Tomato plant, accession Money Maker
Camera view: bottom (45 deg); turntable rotation: 330 degrees
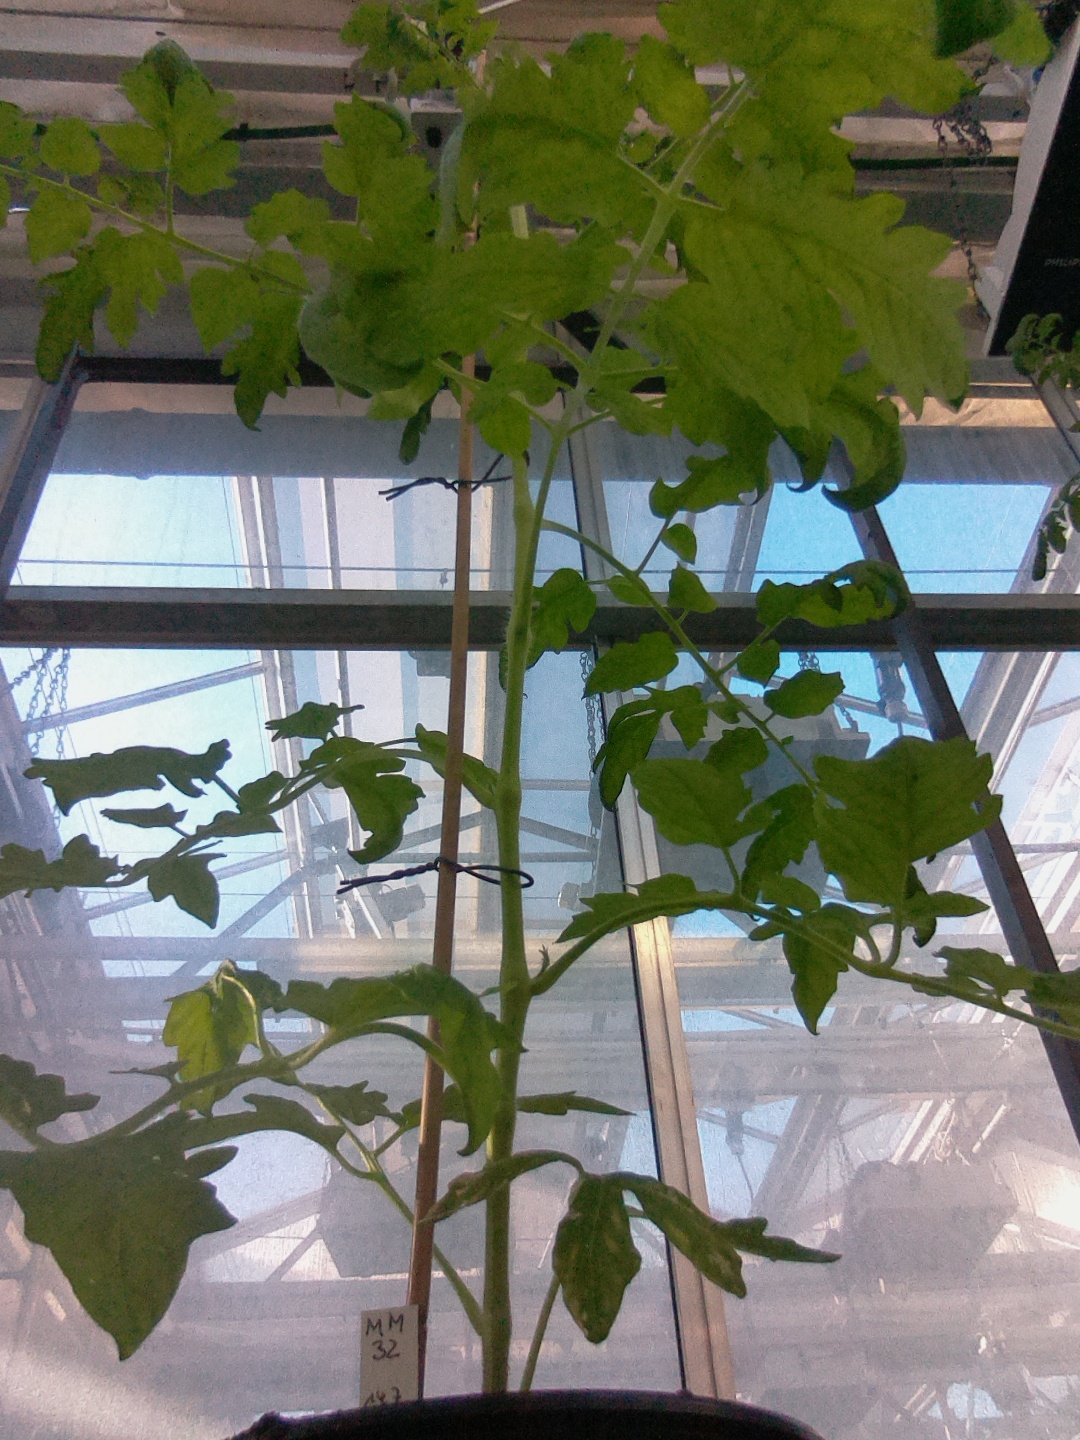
BBCH growth stage 60: First flowers open